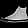
Label: Sneaker